Thompson's Bank Note Reporter

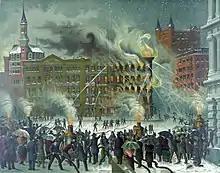
"Thompson's Bank Reporter" had its offices in the old "New York World" building on Park Row when the building burned down in 1882.

Thompson's reporter seems to have ceased publication around 1884 or 1885, though accounts of this time are conflicting.